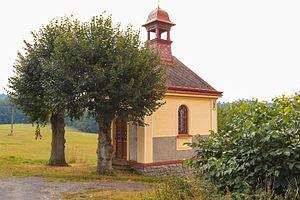
Hrádek est une commune du district d'Ústí nad Orlicí, dans la région de Pardubice, en Tchéquie. Sa population s'élevait à 104 habitants en 2016.